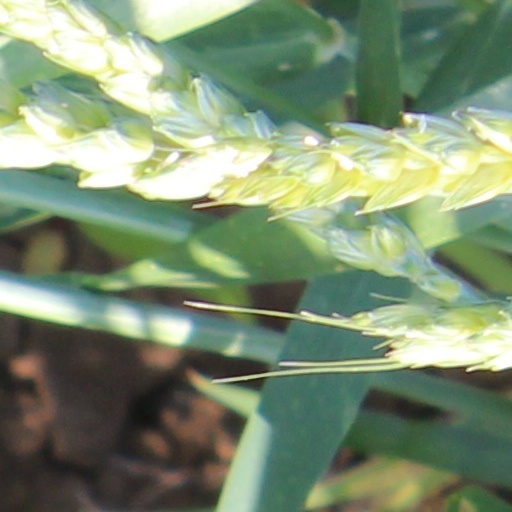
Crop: wheat